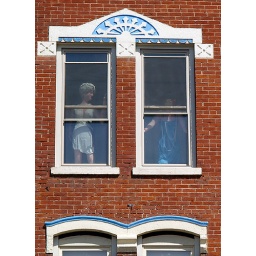
Mannequins in second floor windows of Pearl Street building in downtown La Crosse, Wisconsin.